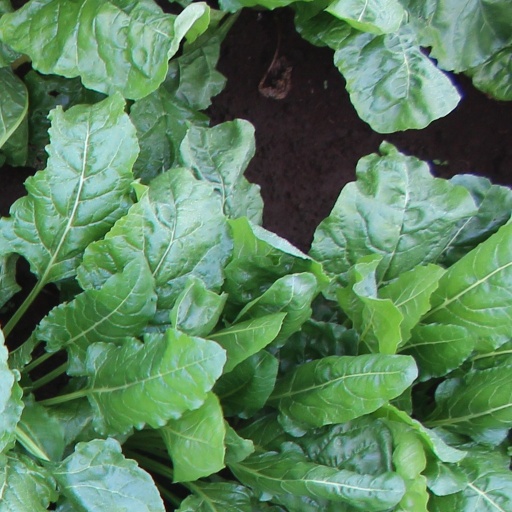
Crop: sugar beet